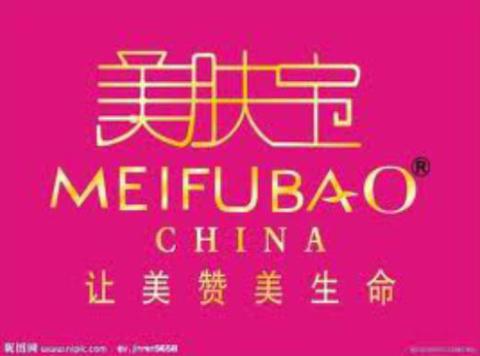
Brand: meifubao
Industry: Necessities